Gove Peninsula

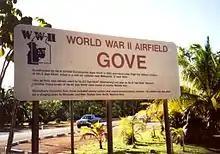
Sign commemorating Gove Airport's World War II service.

The Gove Airport is located 13 km from the town centre of Nhulunbuy. AirNorth has a daily flight to Gove from Cairns and Darwin which then connect to cities around the world. Qantas used to run a daily flight but when the refinery closed they discontinued this service. The Cairns – Gove flight is 1 hour and 40 minutes duration and Darwin – Gove is 1 hour and 10 minutes.